Transportation Security Administration

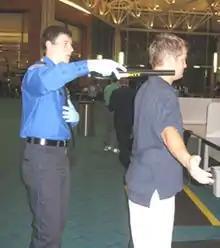
TSA agent screening a passenger

The TSA checks passenger information like name, sex, and date of birth seventy-two hours before departure for any matches on the No Fly List or Selectee List. At the checkpoint, passengers 18 and older are required to show a valid ID to be processed by Credential Authentication Technology. This is used to match passenger information with their flight reservation and secure flight status without a boarding pass. Valid forms of identification include passports from the U.S. or a foreign government, state or tribal-issued photo identification, or military ID. Passengers that do not have ID are often still allowed to fly if their identity can be verified through alternate means satisfying a certificate of identity.